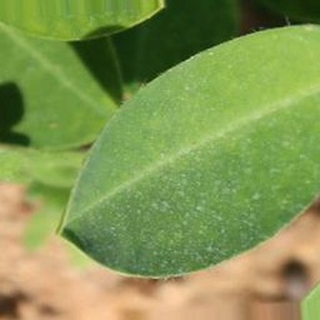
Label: healthy_groundnut